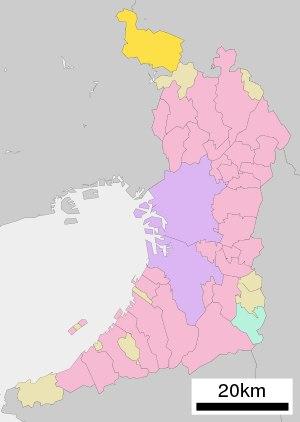
Nose est un bourg du district de Toyono au nord de la préfecture d'Osaka au Japon.